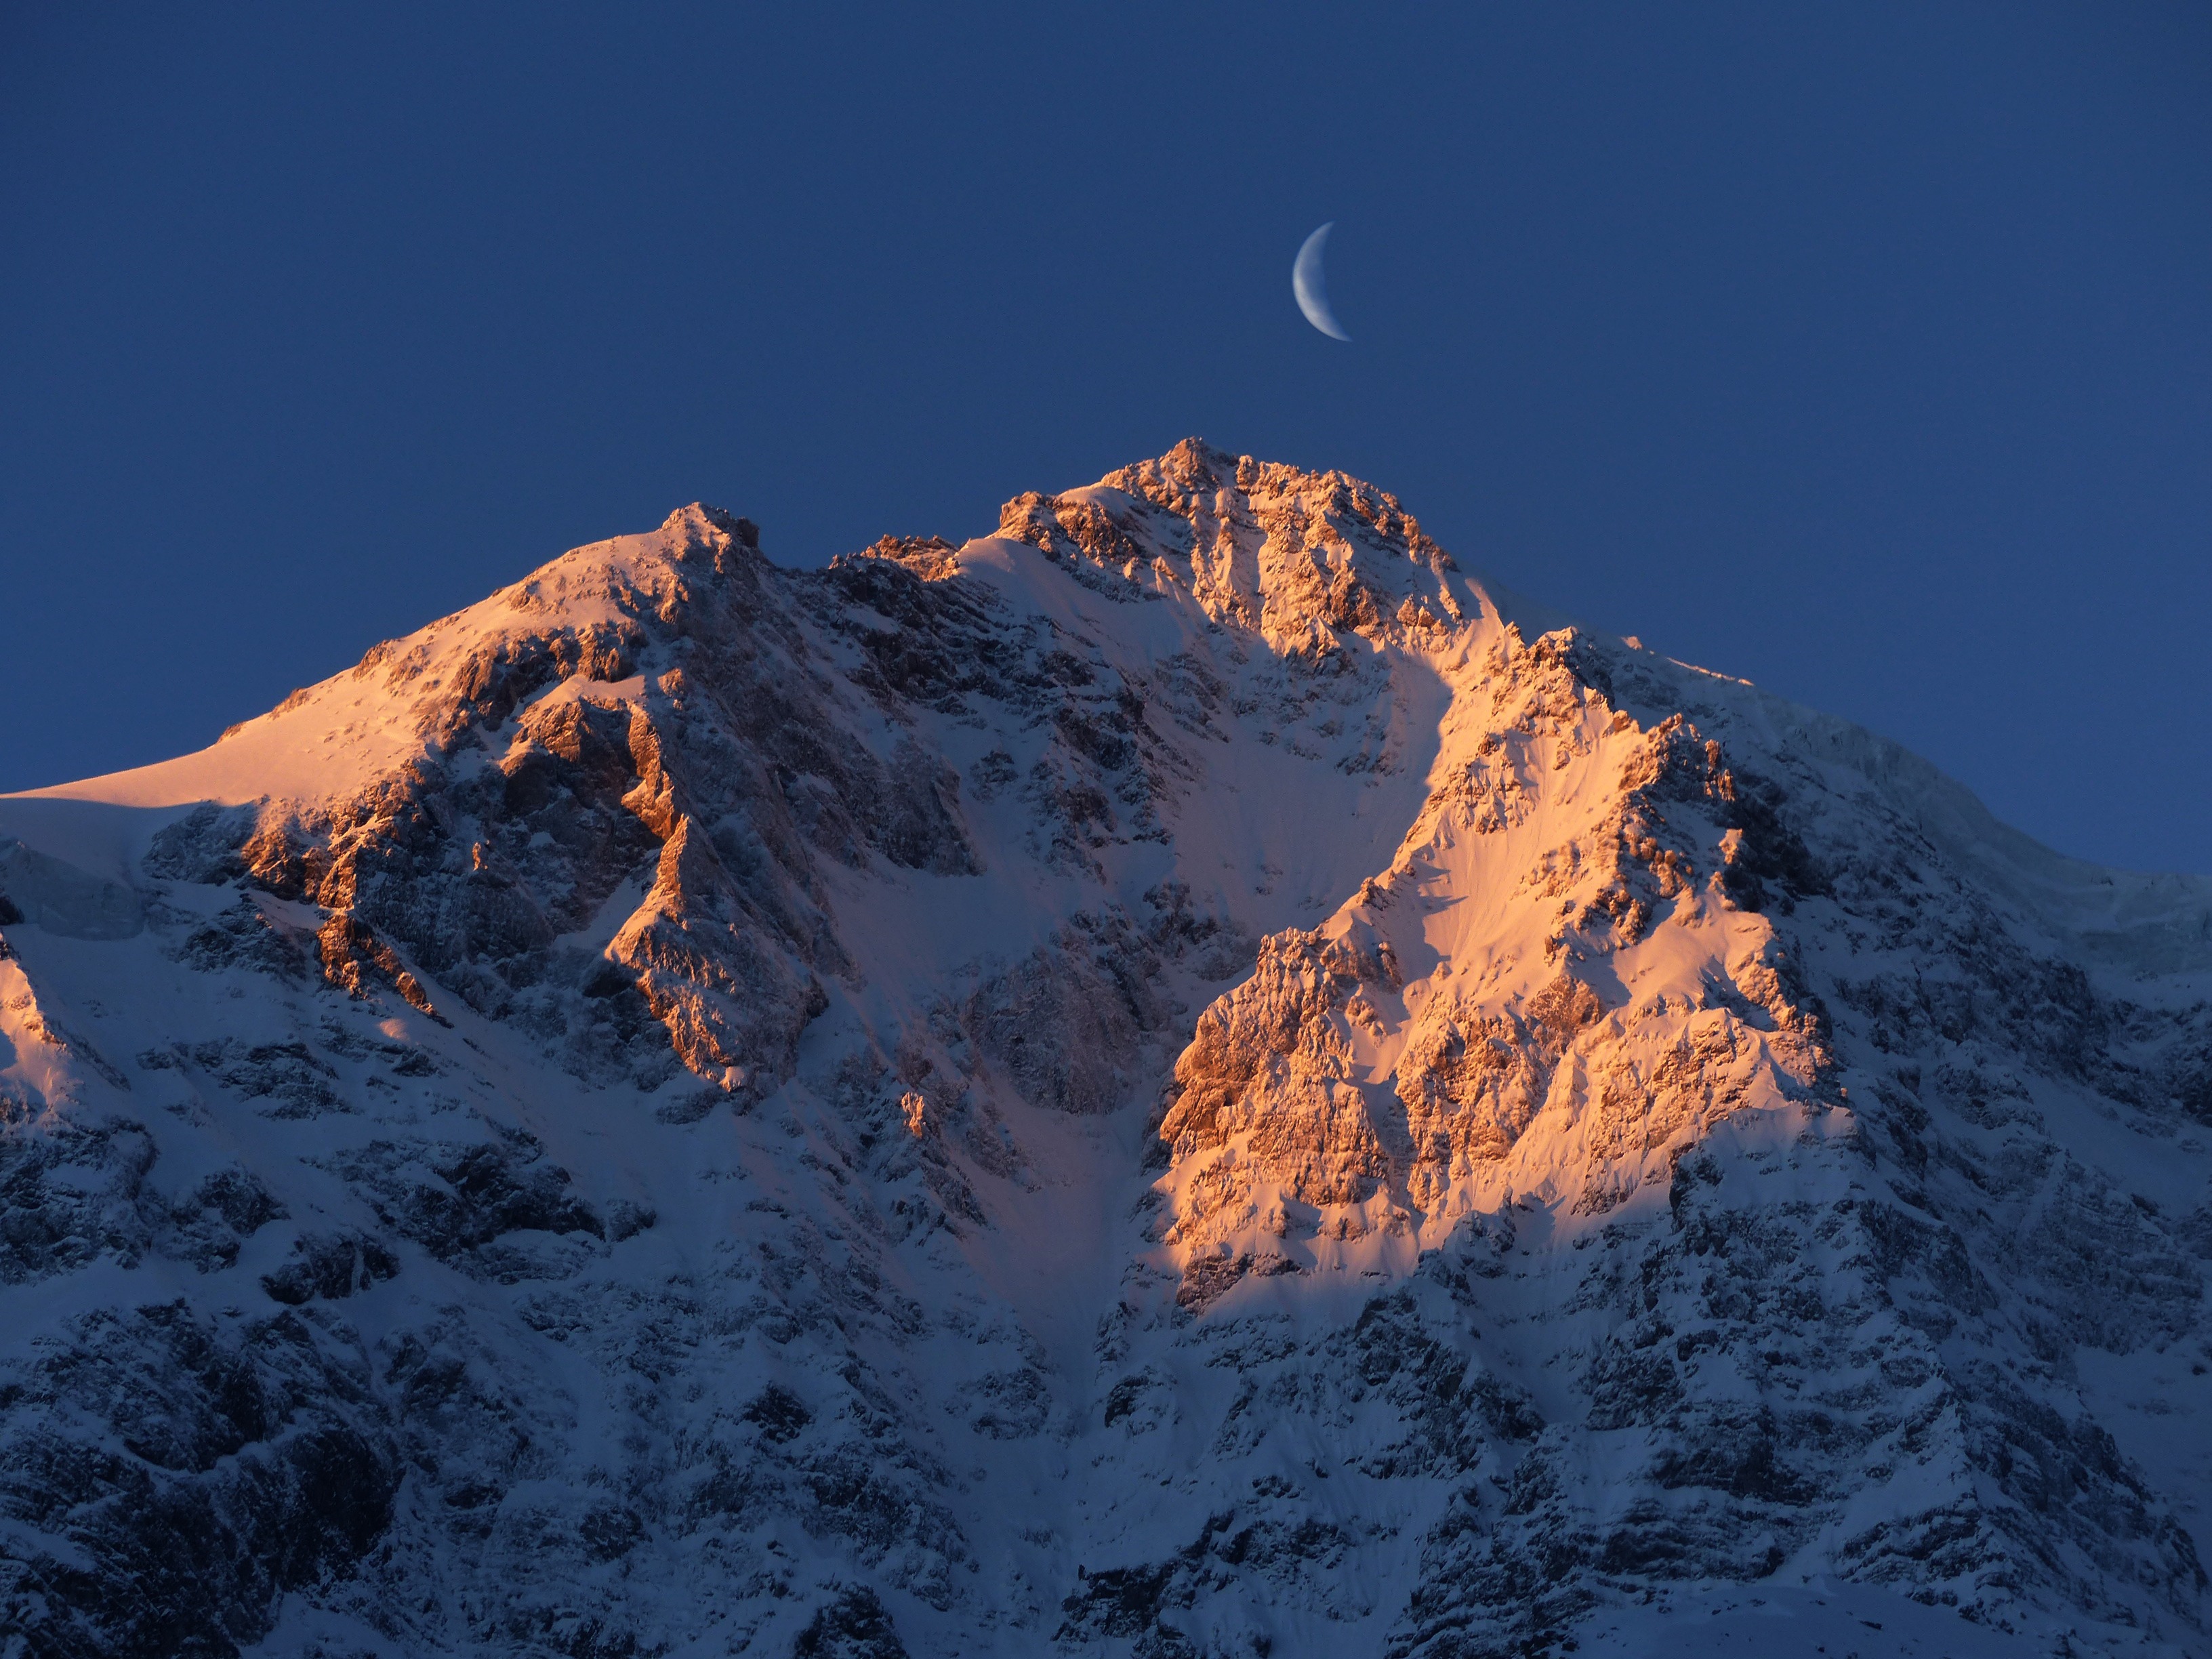
nature, mountain, snow, cold, winter, mountain range, moon, ridge, summit, alps, crescent, landform, geographical feature, mountainous landforms, geological phenomenon